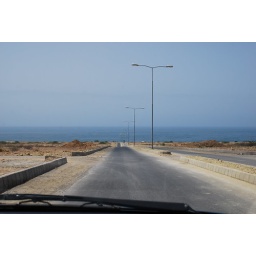
The road seems to drop off a cliff near the beach